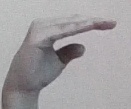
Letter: jeem